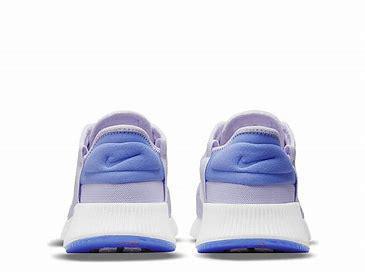
Brand: Nike
Model: Reposto